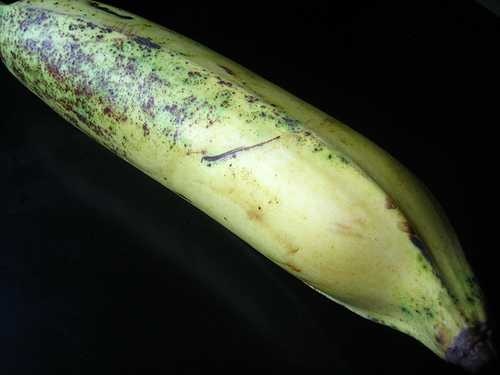
Label: Banana